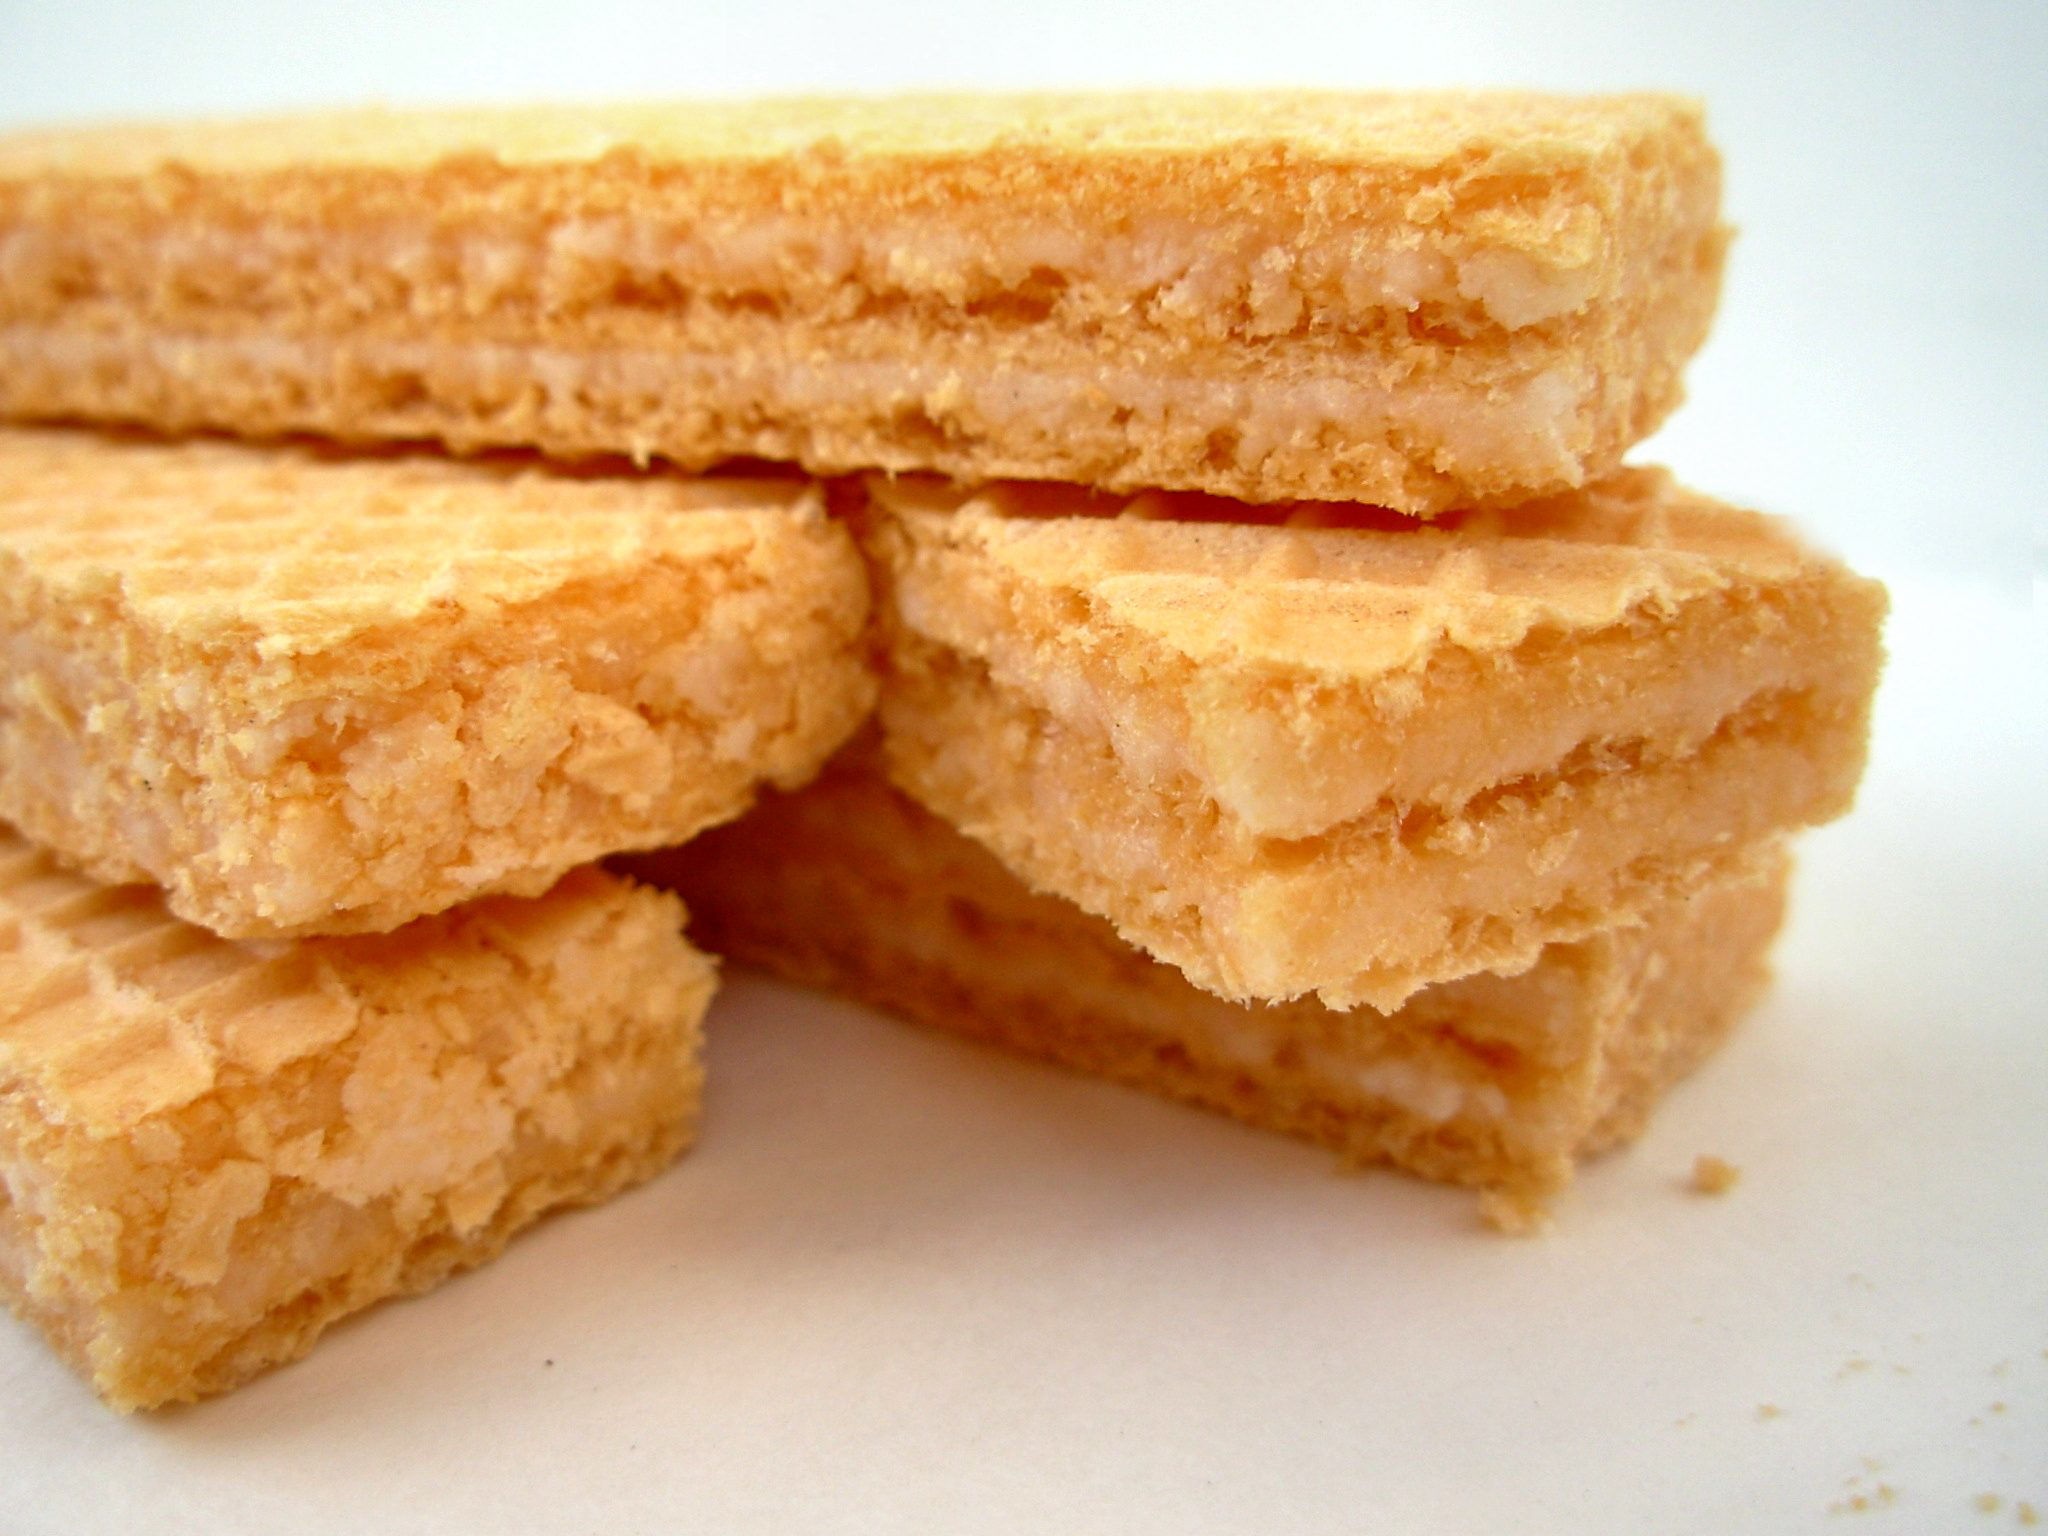
orange, dish, meal, food, spice, produce, brown, recipe, breakfast, baking, biscuit, snack, cookie, dessert, cuisine, delicious, bread, bakery, cook, calories, cookies, sweets, nutrition, baked goods, biscuits, unhealthy, junk food, fatty, snack food